India at the 2006 Winter Olympics

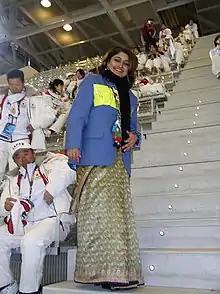
Neha Ahuja before the Opening Ceremonies of the 2006 Olympics

Neha Ahuja was 24 years old at the time of these Olympics, and was making her Olympic debut. On 22 February, she competed in the women's slalom, finishing her first run in 55.45 seconds, and her second in 1 minute and 0.71 seconds. Her combined time was 1 minute and 56.16 seconds, placing her last among the 51 competitors who finished both legs of the race; the gold medal was won by Sweden Anja Pärson in 1 minute and 29.04 seconds; the silver was taken by Austrian Nicole Hosp and the bronze by her fellow Austrian Marlies Schild. On 24 February, Ahuja took part in the women's giant slalom, finishing her first run in 1 minute and 15.59 seconds and her second in 1 minutes and 25.72 seconds. Her total time was 2 minutes and 41.31 seconds, putting her in 42nd place out of 43 classified finishers. The gold medal was won by Julia Mancuso of the United States in 2 minutes and 9.19 seconds; the silver by Tanja Poutiainen of Finland, and the bronze was won by Swede Anna Ottosson.